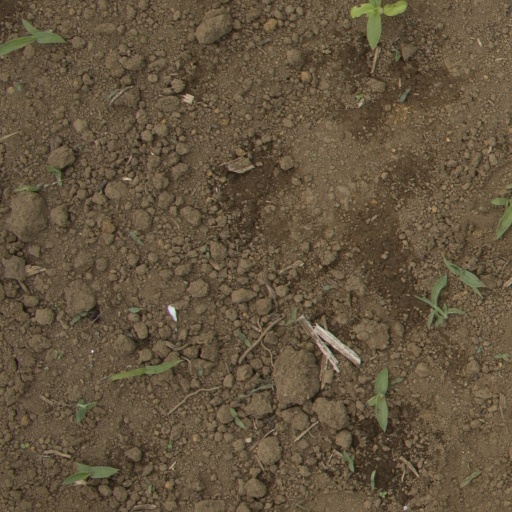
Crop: Jerusalem artichoke